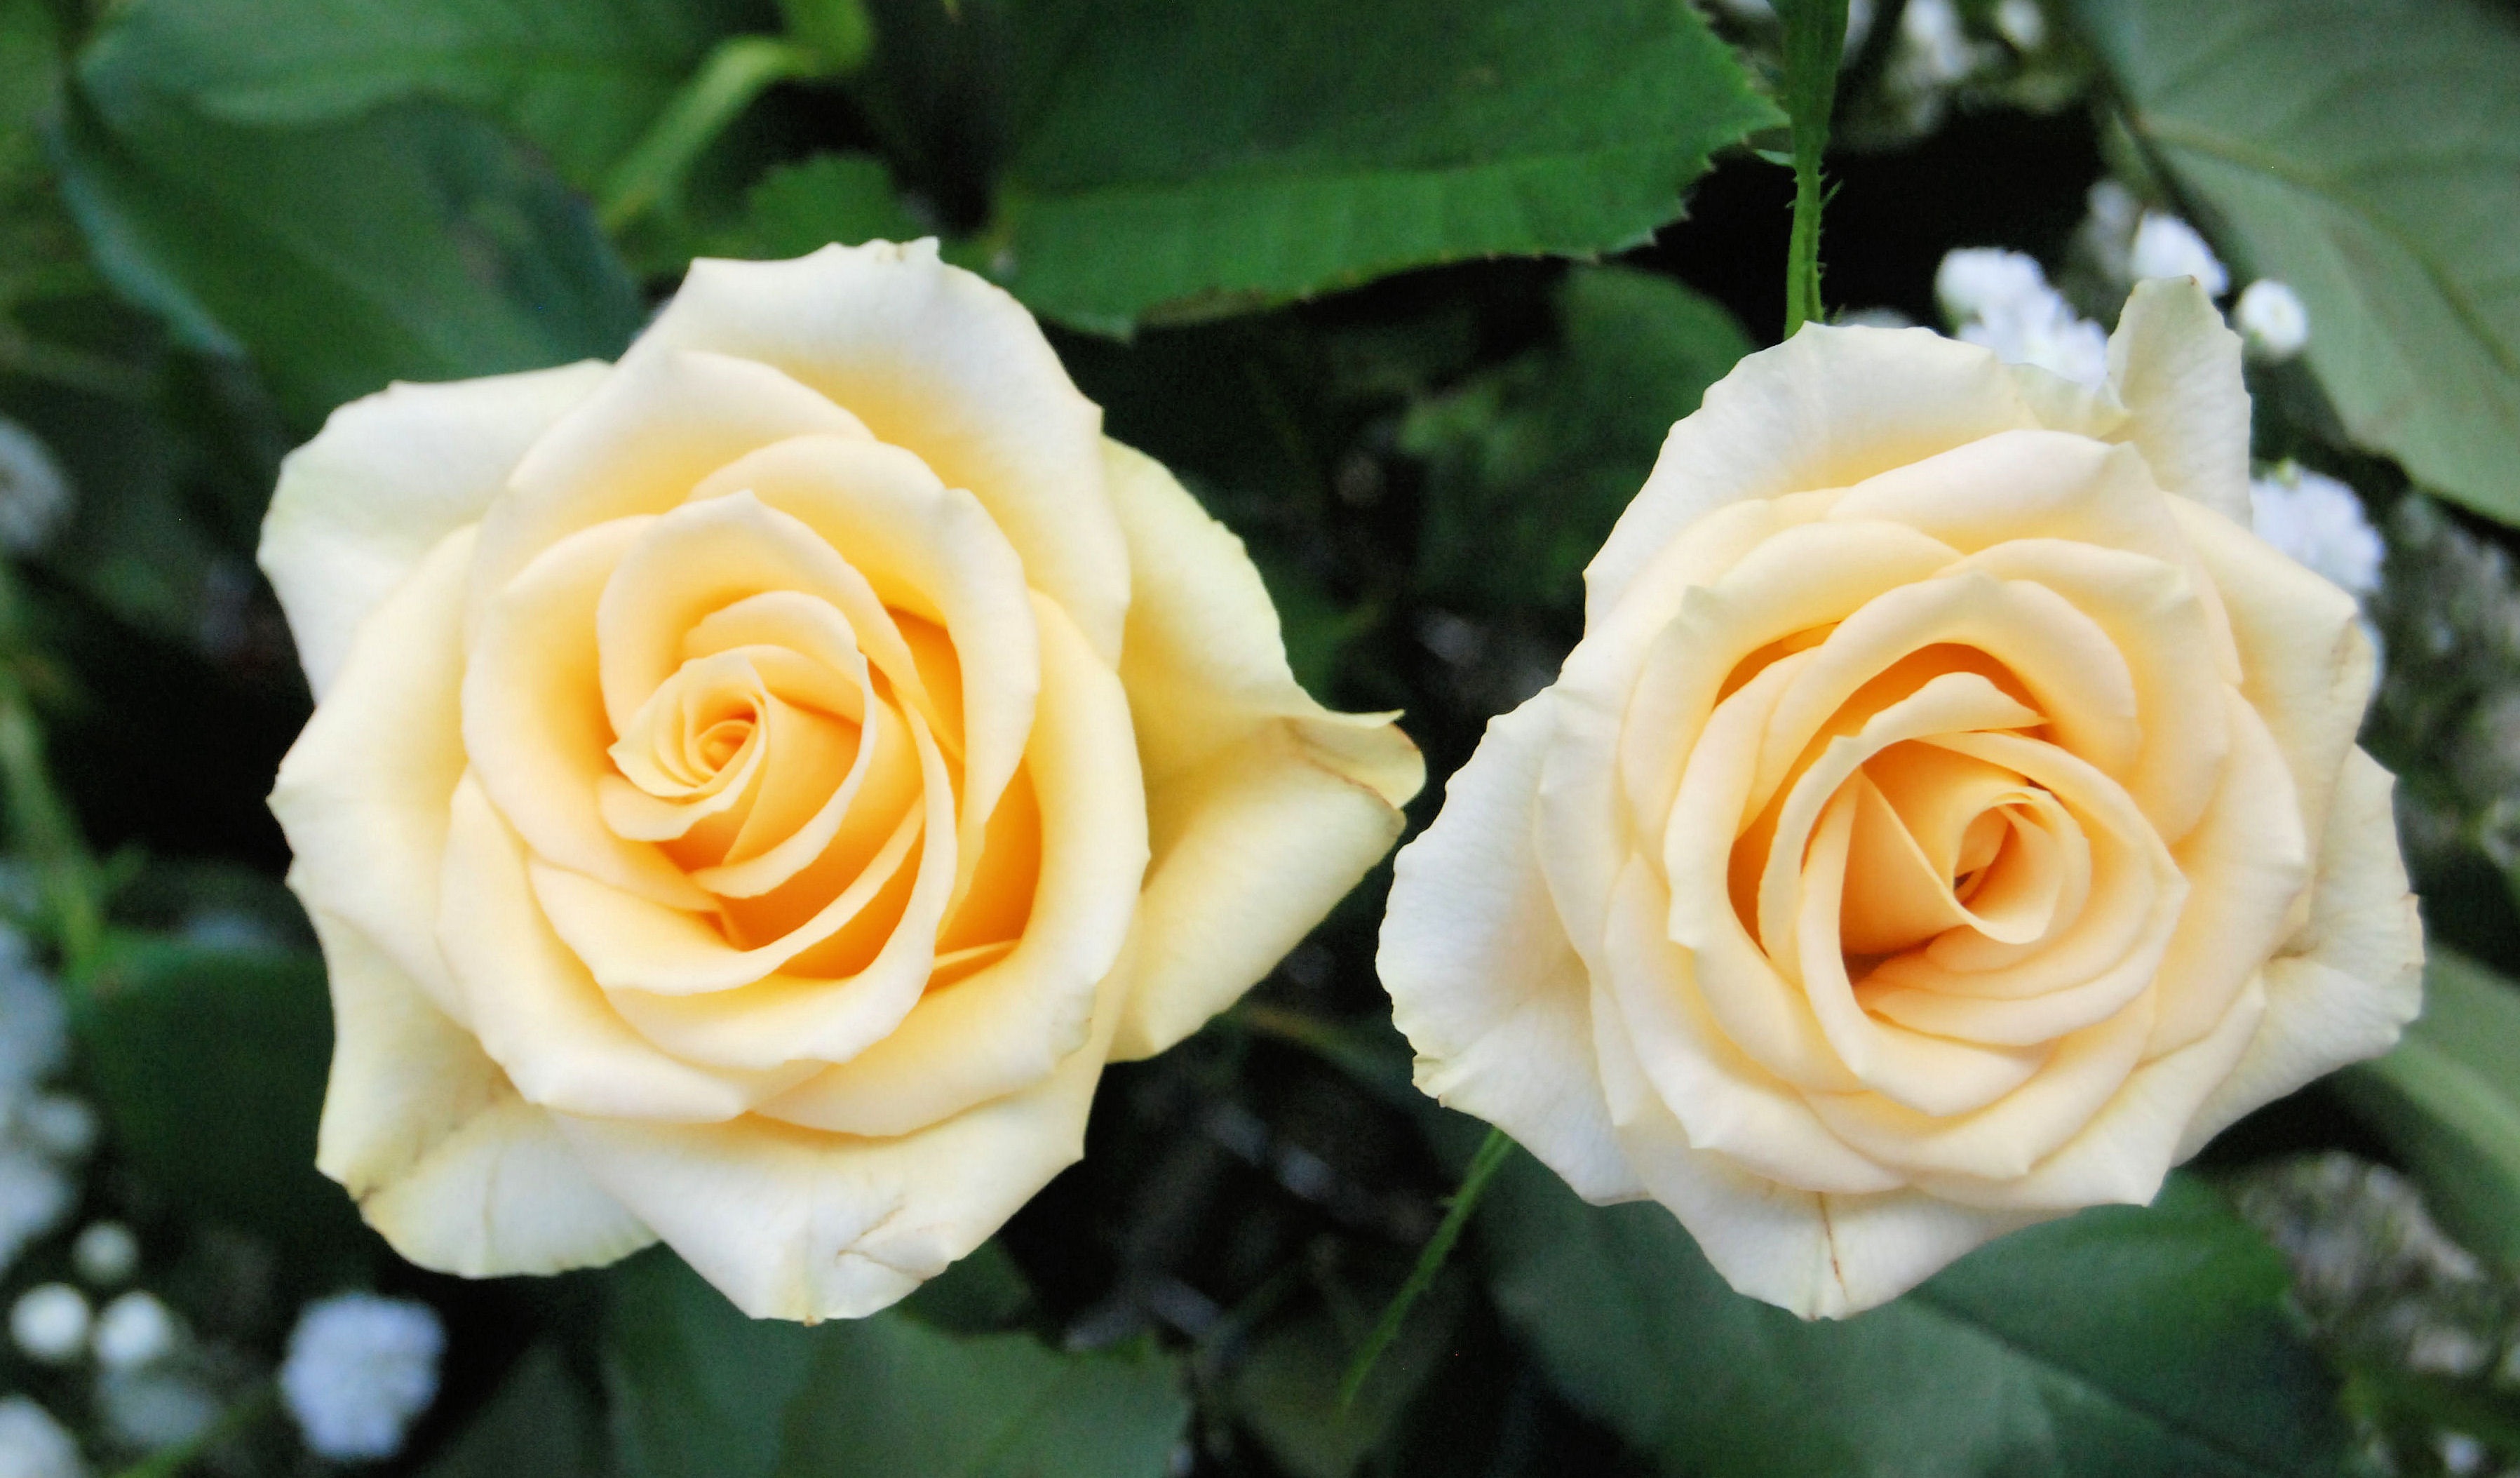
plant, flower, petal, bloom, floral, rose, romantic, yellow, garden, flora, petals, floristry, floribunda, flowering plant, garden roses, rose family, land plant, rosa centifolia, rose order, austrian briar